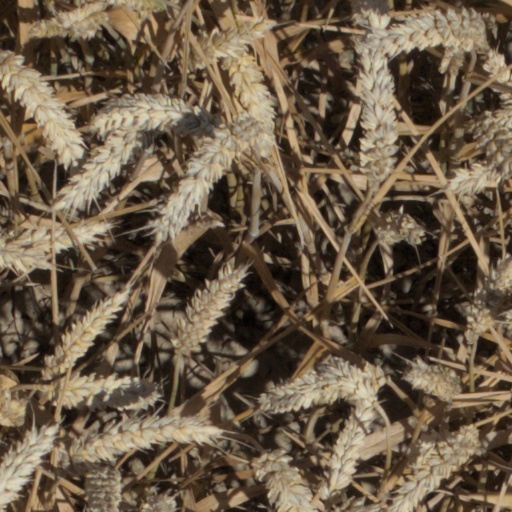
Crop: wheat